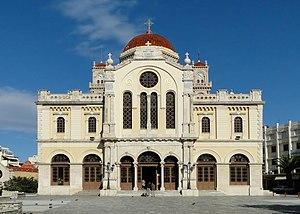
Cathédrale Agios Minas, Héraklion, Crète, Grèce
La Crète, en grec Κρήτη, en grec ancien Krḗtē, grec moderne Kríti, est une île grecque, autrefois appelée « île de Candie ». Plus grande des îles grecques et cinquième île de la mer Méditerranée en superficie, elle est rattachée en 1913 à la Grèce, dont elle constitue, avec d'autres petites îles, l'une des treize périphéries, ainsi que l'un des sept diocèses décentralisés créés par le programme Kallikratis en janvier 2011.